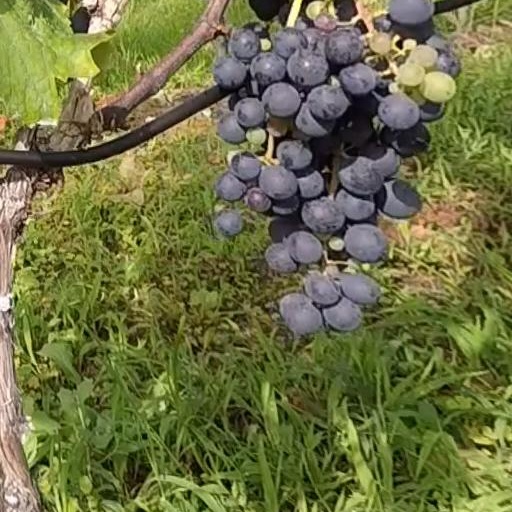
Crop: grape